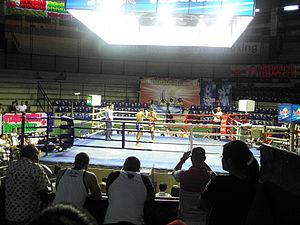
Le stade de boxe du Rajadamnoen, situé à Bangkok, Rajadamnoen Nok Road, est le 1ᵉʳ stade construit uniquement pour le Muay Thaï, en 1945.